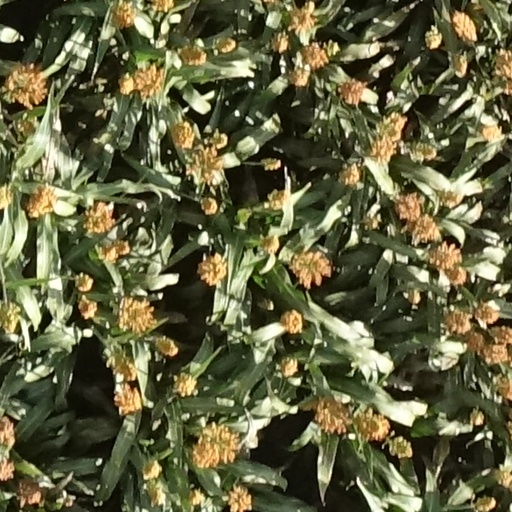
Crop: sorghum